Richard Blount (priest)

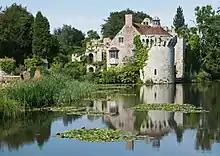
Old Scotney Castle

After five years at the English College in Rome, Blount was ordained a priest in 1589. He worked with Father Robert Parsons, S.J. to smuggle himself back into England in 1591 posing as returning sailor prisoners-of-war from the failed expedition against Spain by the Earl of Essex. He was taken before the Lord High Admiral Howard of Effingham to present his story. His knowledge of the events and of seamanship were good enough for him to pass and be allowed back into England.